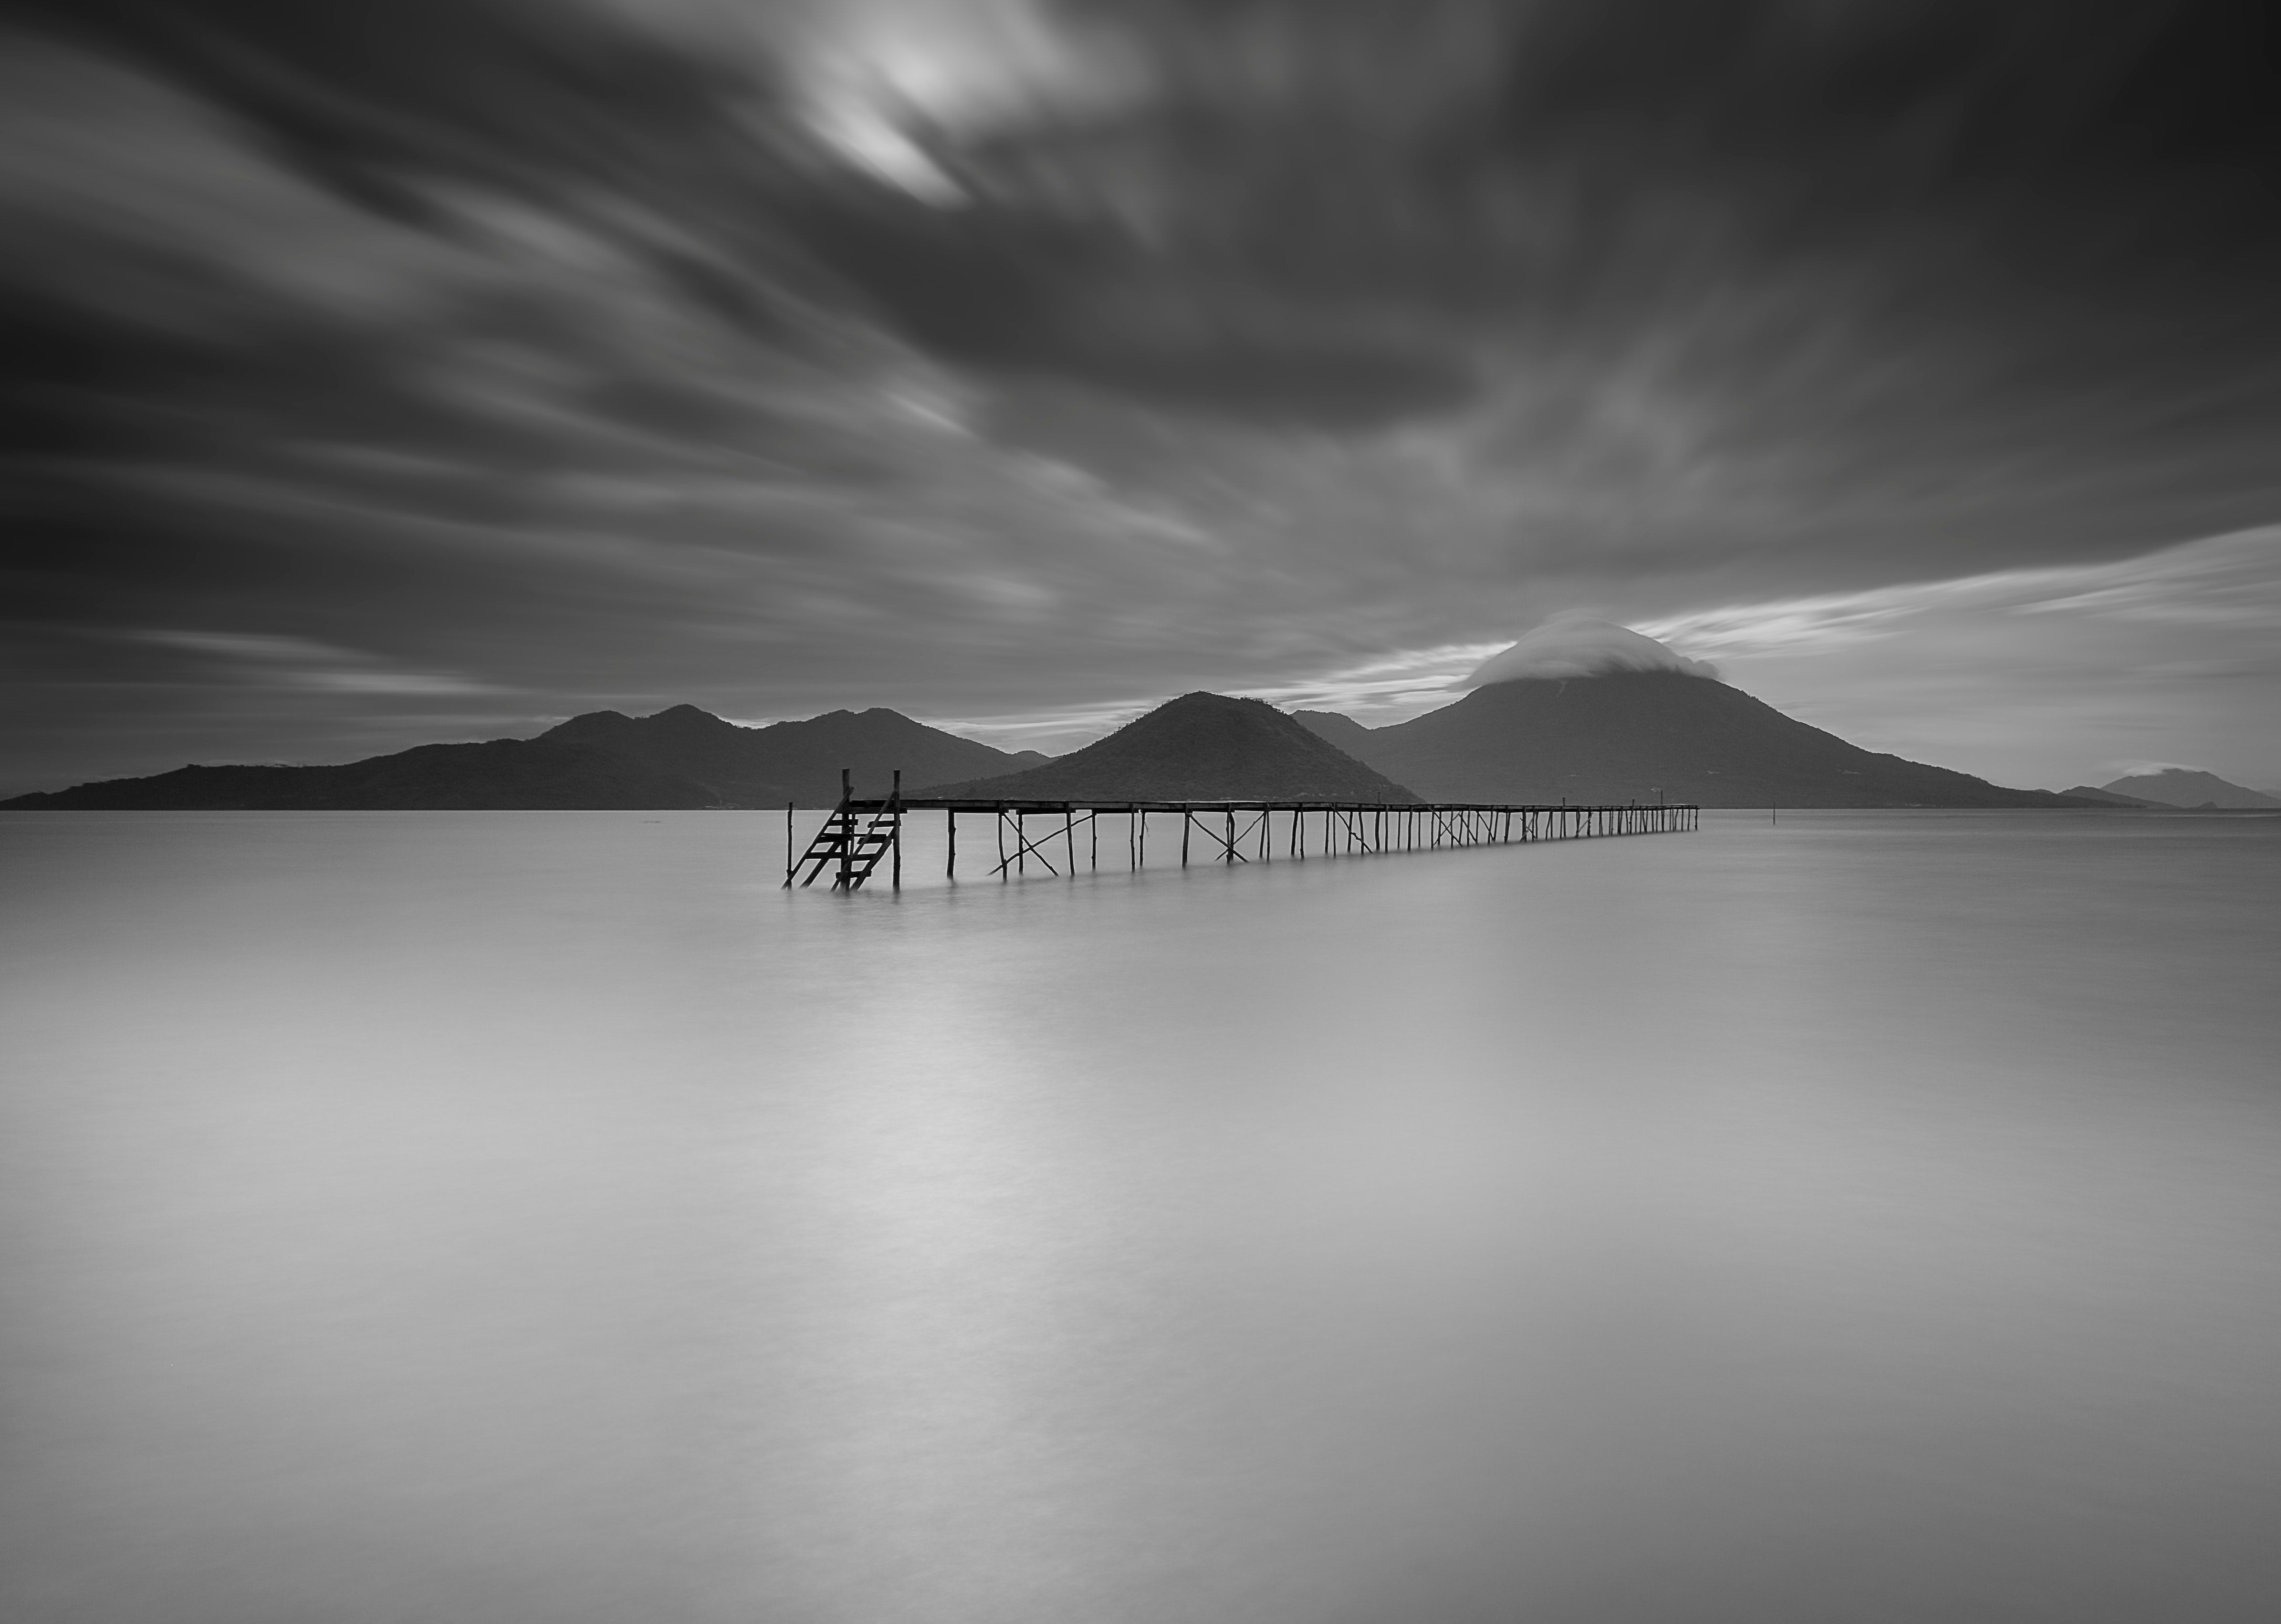
sky, white, black, nature, water, black and white, cloud, reflection, monochrome photography, atmospheric phenomenon, lake, monochrome, daytime, atmosphere, sea, calm, landscape, horizon, photography, stock photography, hill, reservoir, mountain, lake district, loch, sound, coast, fell, style, meteorological phenomenon, ocean, pier